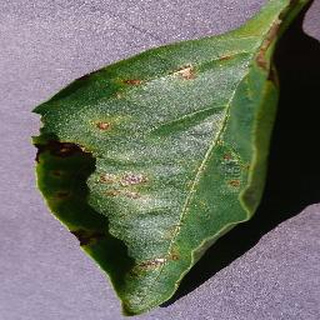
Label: bell_pepper_bacterial_spot